Music of Yemen

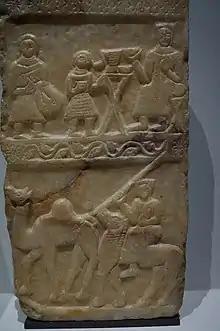
Funerary stele, in the upper band: banquet scene with three people, in the lower band: camel driver with two camels; 1st–3rd centuries AD; alabaster; height: 55 cm (21 in.); Louvre-Lens (Lens, France)

Yemen, a country on the Arabian Peninsula, holds a prominent position in the realm of music, garnering recognition for its distinctive musical traditions. Revered as a cultural capital within the Arab world, Yemen has contributed significantly to the musical landscape of the region.